Sky position (RA, Dec in degrees): 184.372, 10.425
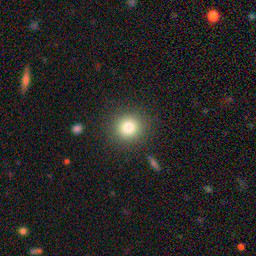
Galaxy morphology: Round Smooth Galaxies